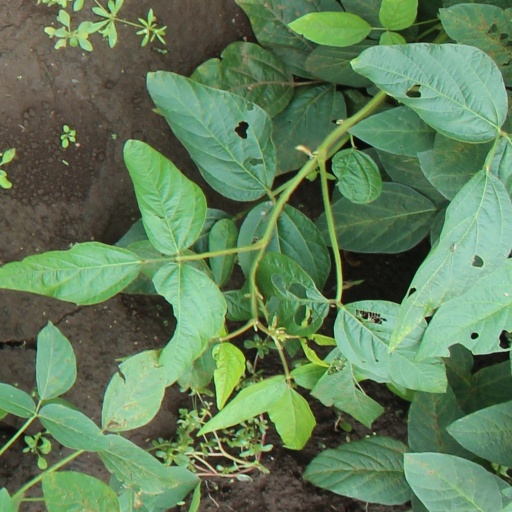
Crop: soybean